Leighton Bromswold

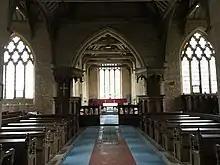
A view down the nave showing the twin pulpits

In the nave there are fourteen benches, upper parts of backs with a series of panels formed by attached half-balusters, with moulded top rail, open ends with turned terminals and curved armrests, supported by turned balusters, c. 1630–40, made up with some modern work. In north transept-six benches generally similar to those in nave but with open arcaded backs formed by segmental arches resting on turned balusters, also one front enclosure of similar design and two benches at east end of nave, c. 1630–40. In chancel-four stalls similar to the benches in the north transept, but with half-balusters attached to the lower panelling, made up with modern work.